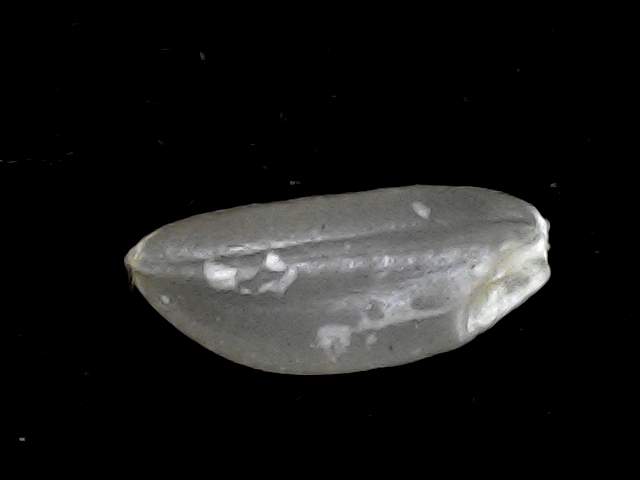
Rice variety: BD51